Macquarie University

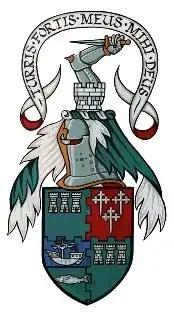
The coat of arms of Lachlan Macquarie, as granted to the university by the Lord Lyon King of Arms in 1967.

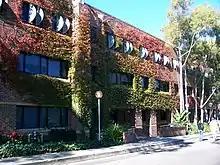
Computer Science building

Macquarie University's coat of arms (often erroneously referred to as a 'crest') was assumed through a 1967 amendment of the "Macquarie University Act, 1964" (Confirmed by Letters patent of the College of Arms, 16 August 1969), and the Grant of arms reads: